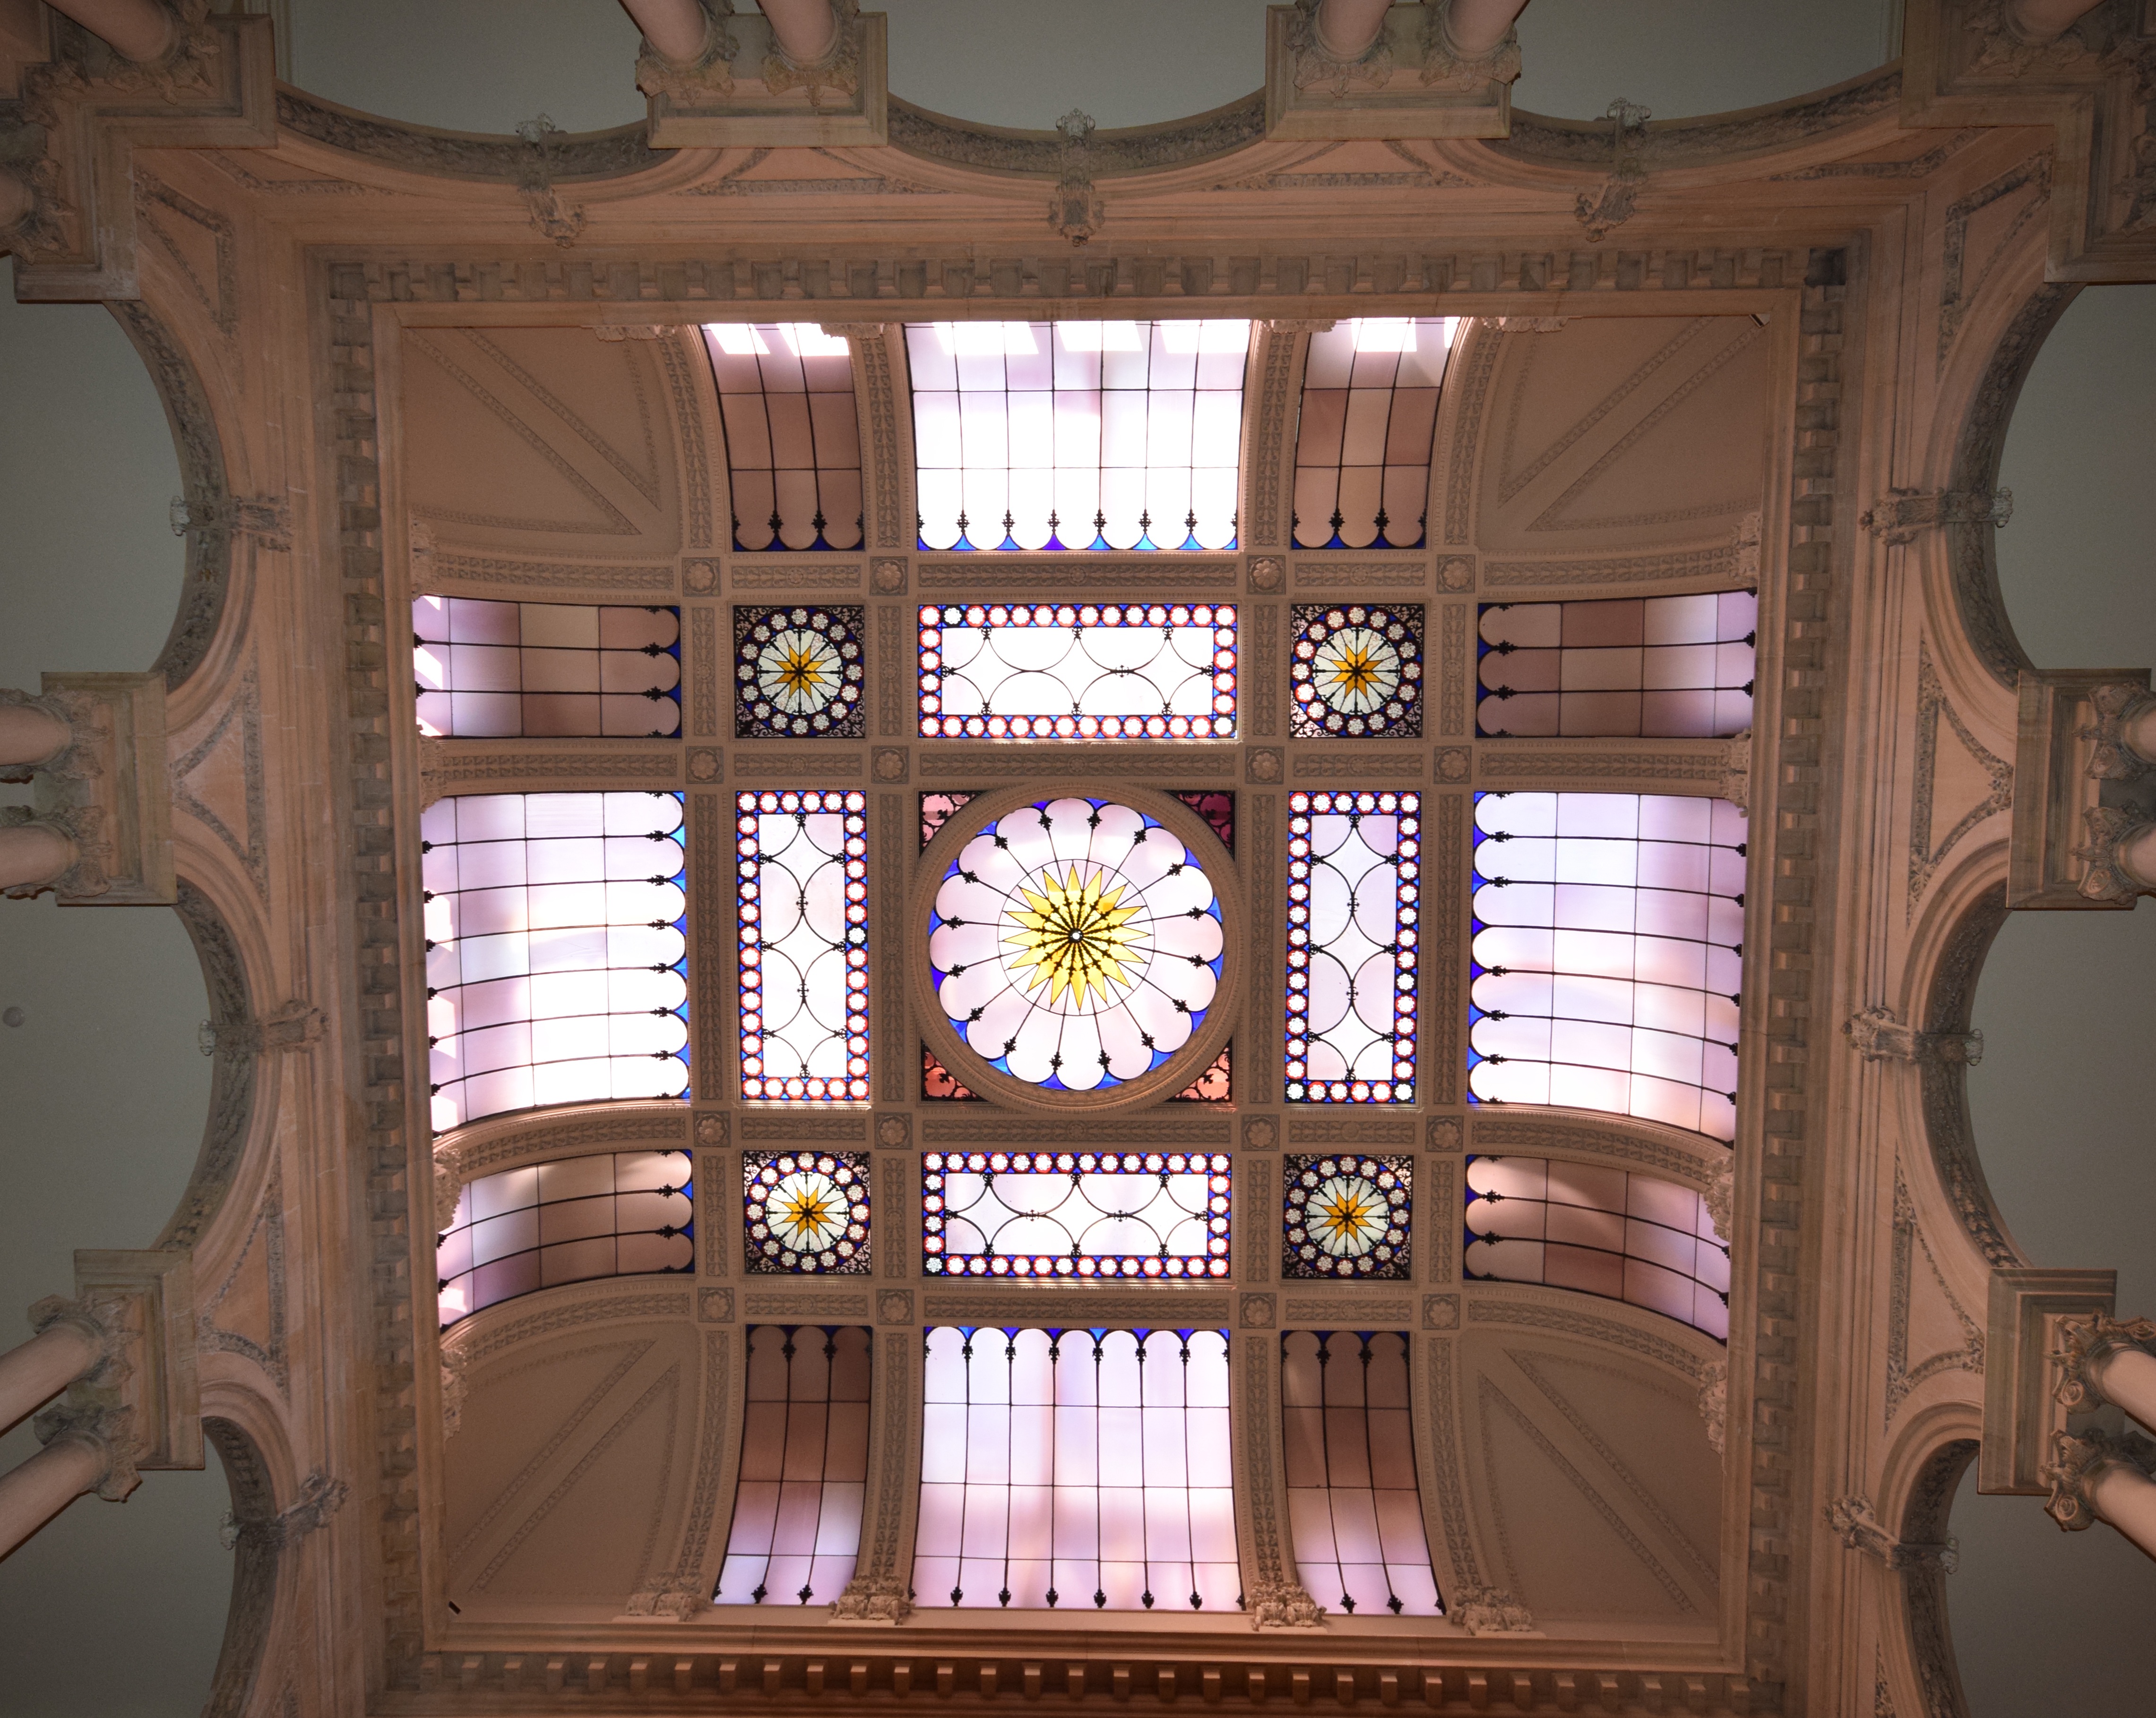
architecture, mansion, house, window, glass, building, city, downtown, arch, ceiling, artistic, landmark, lighting, interior design, justice, canada, canadian, court, historical, law, ontario, toronto, estate, screenshot, appeal, osgoode hall